Allan (footballer, born 1991)

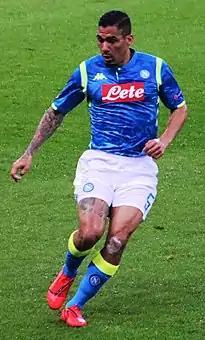
Allan playing for Napoli in 2019

On 17 September 2015, Allan came off the bench in the 62nd minute against Belgian club Club Brugge in his first ever Europa League game, assisting José Callejón's second goal of the game with a through-ball just minutes after coming on. The match finished 5–0 for Napoli, the club's largest European win and the joint-largest margin of defeat for Brugge, equalling its 6–1 defeat at Monaco in 1988. Allan would go on to score once again and provide another assist in a 5–0 win against Lazio, only three days after the Brugge victory on 20 September, giving manager Maurizio Sarri trust in him for his precise passing and defensive work. On 26 September, Allan scored a goal against defending champions Juventus, with excellent passing and an impressive overall game in a 2–1 home win. On 4 October, Allan would score the opening goal in a 0–4 away rout of Milan in a swift counter-attacking move, where the Brazilian went one-on-one with Milan goalkeeper Diego López.